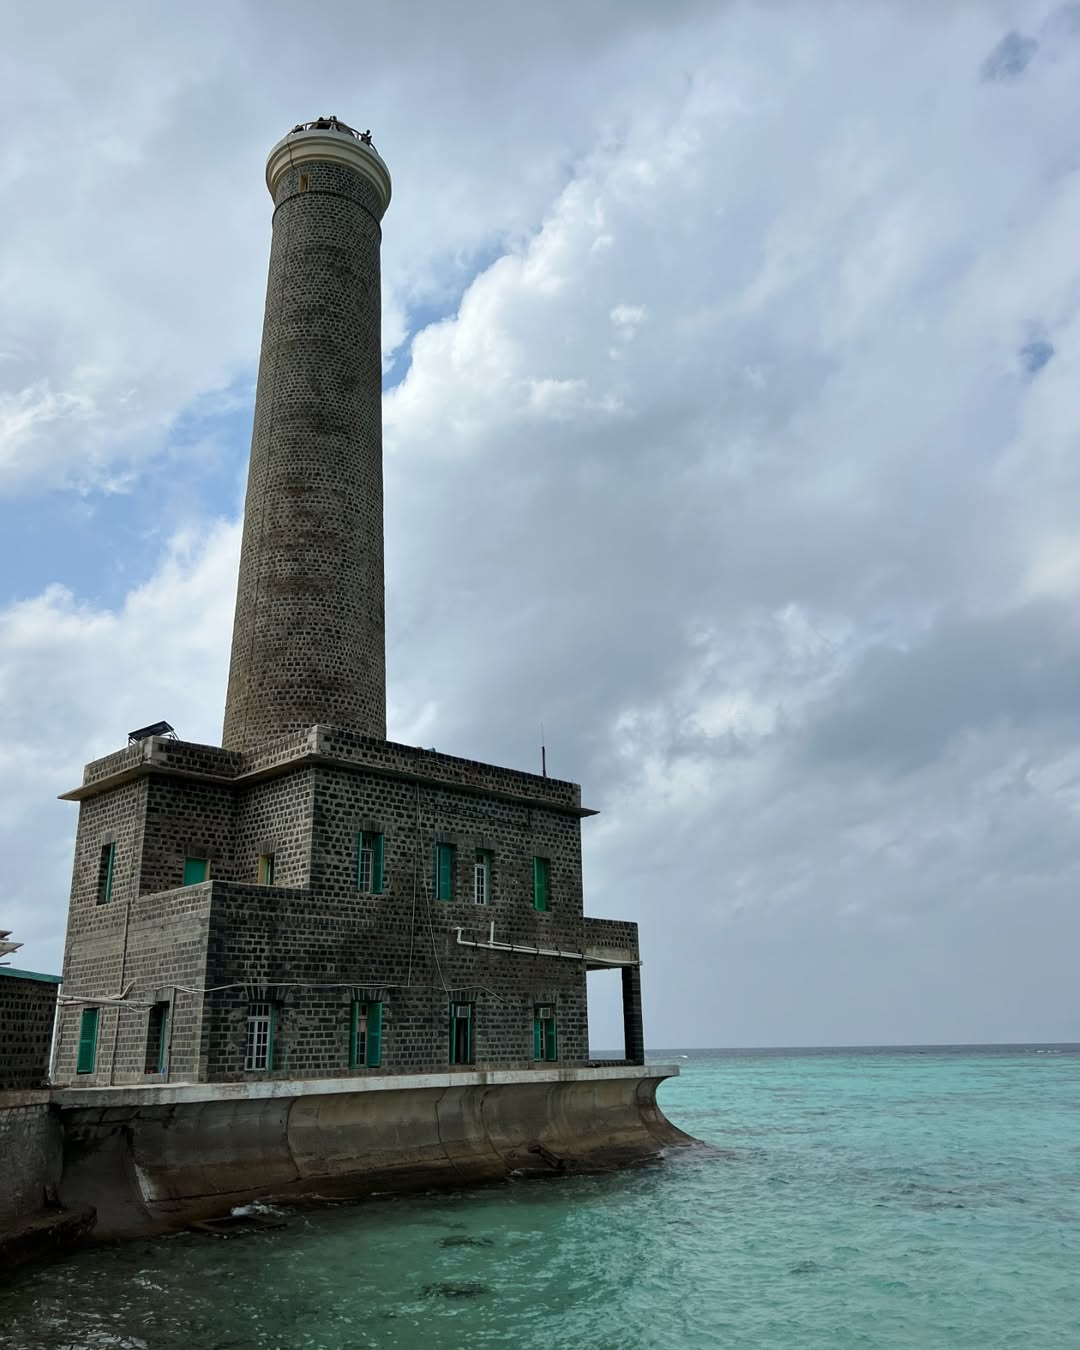
الوصف بالفصحى: صحى: "منارة حجرية شامخة بجوار البحر الأحمر في مدينة بورسودان.
الوصف بالعامية السودانية: منارة حجرية واقفة جنب البحر الأحمر في مدينة بورسودان.
التصنيف: Nature & Landscape